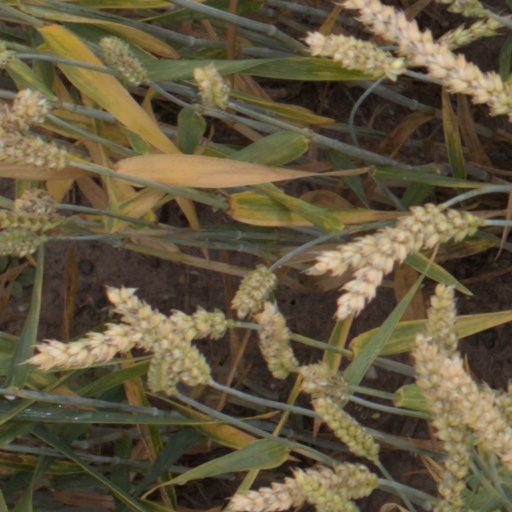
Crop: wheat